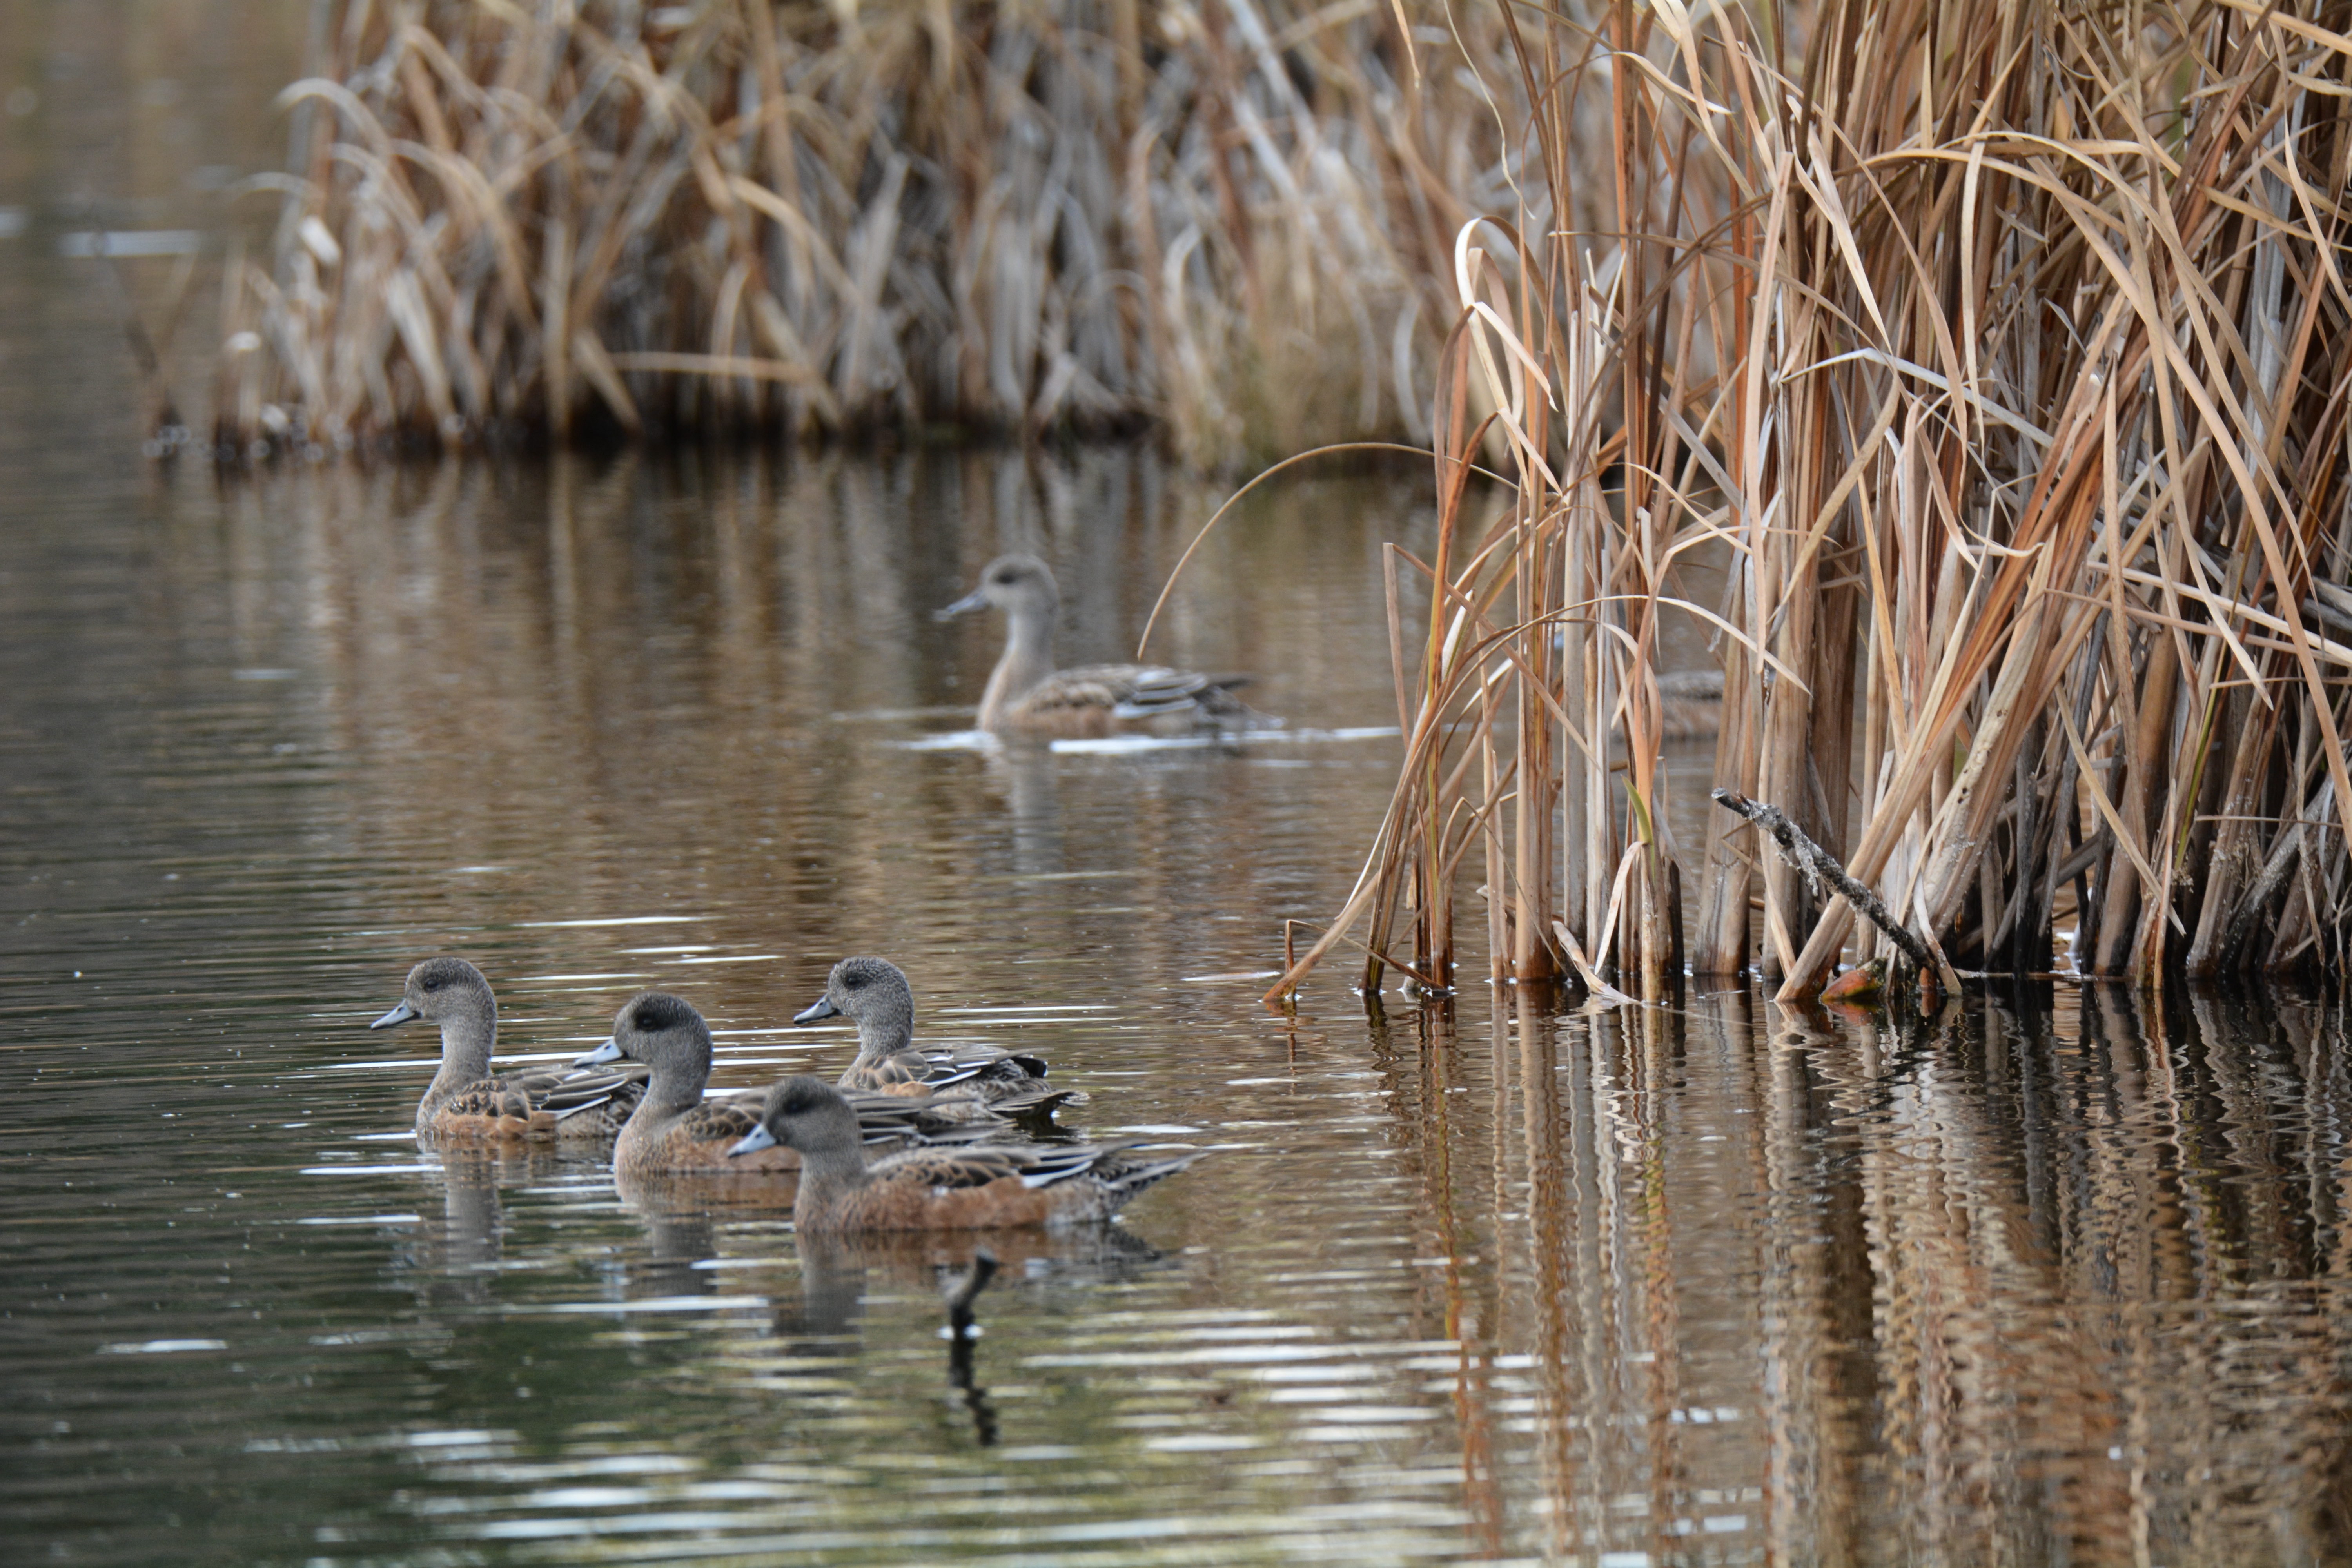
water, nature, marsh, swamp, bird, lake, pond, wildlife, reflection, fauna, duck, wetland, reeds, habitat, waterfowl, water bird, shorebird, ducks geese and swans